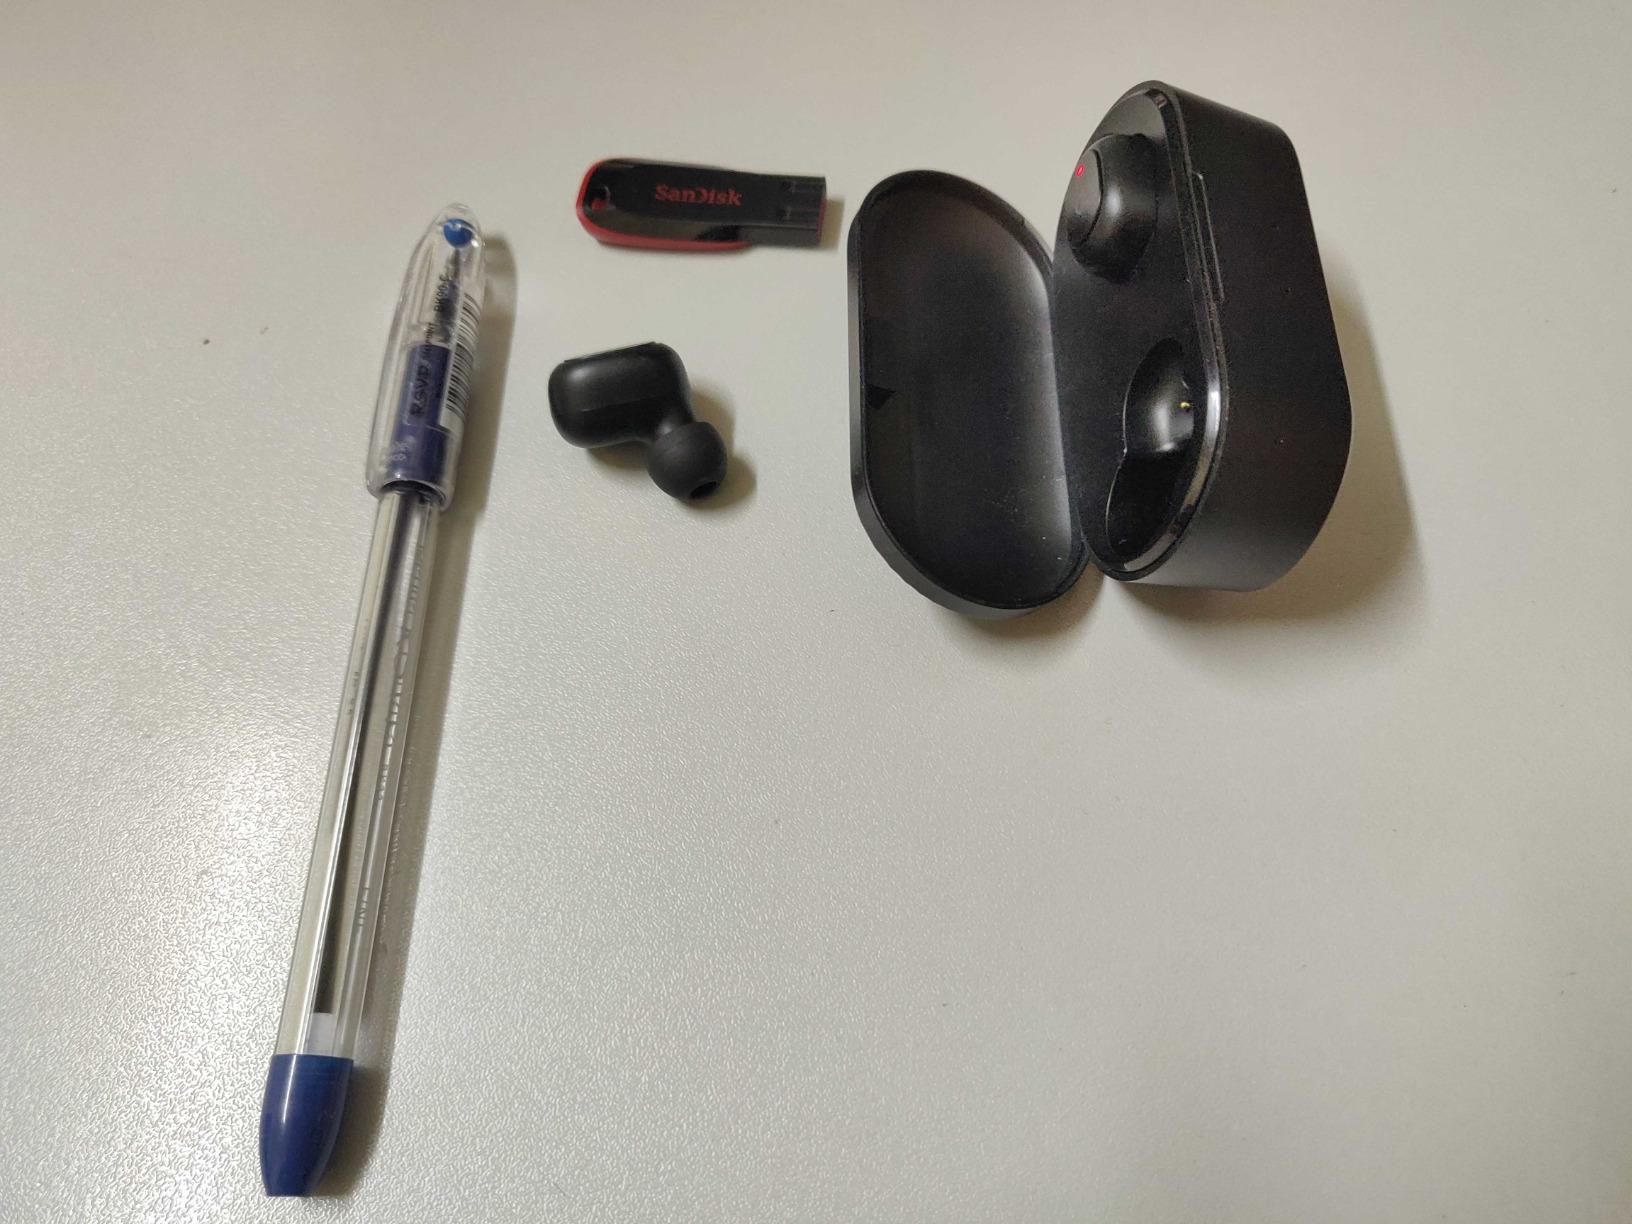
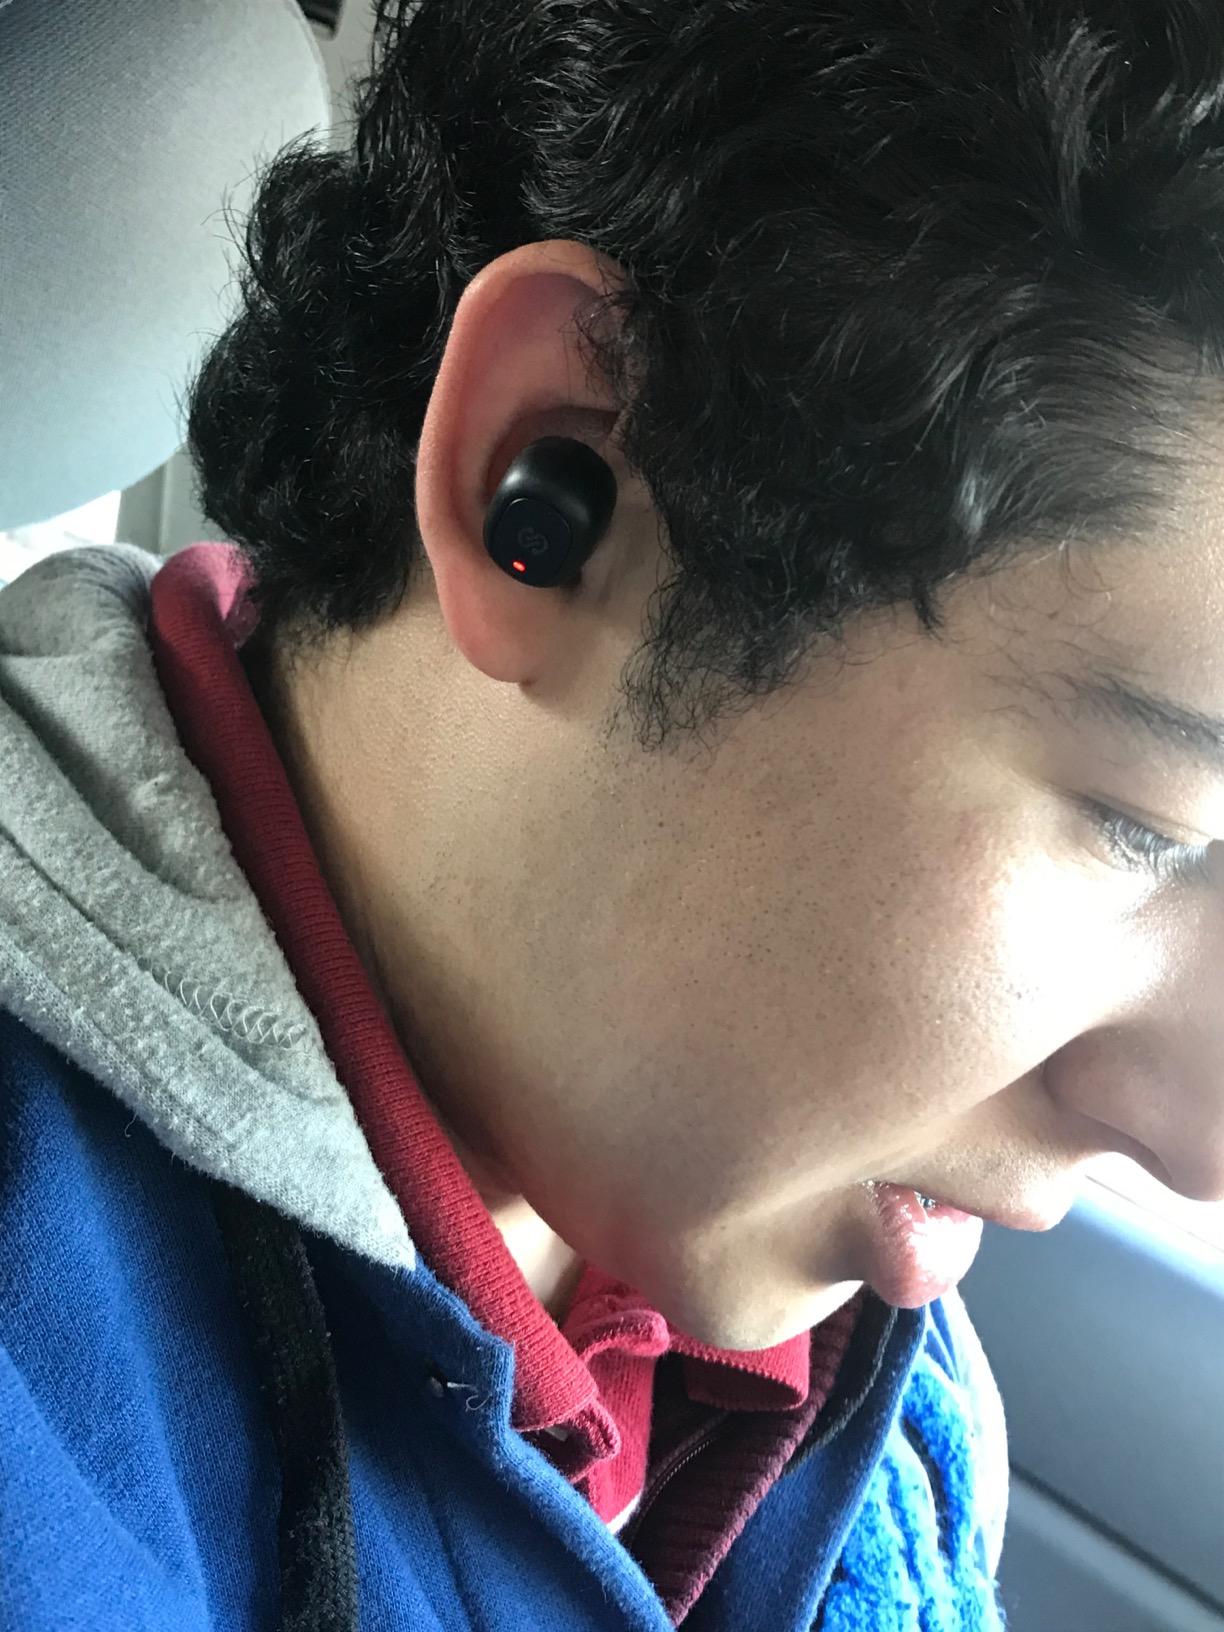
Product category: earbuds
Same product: yes